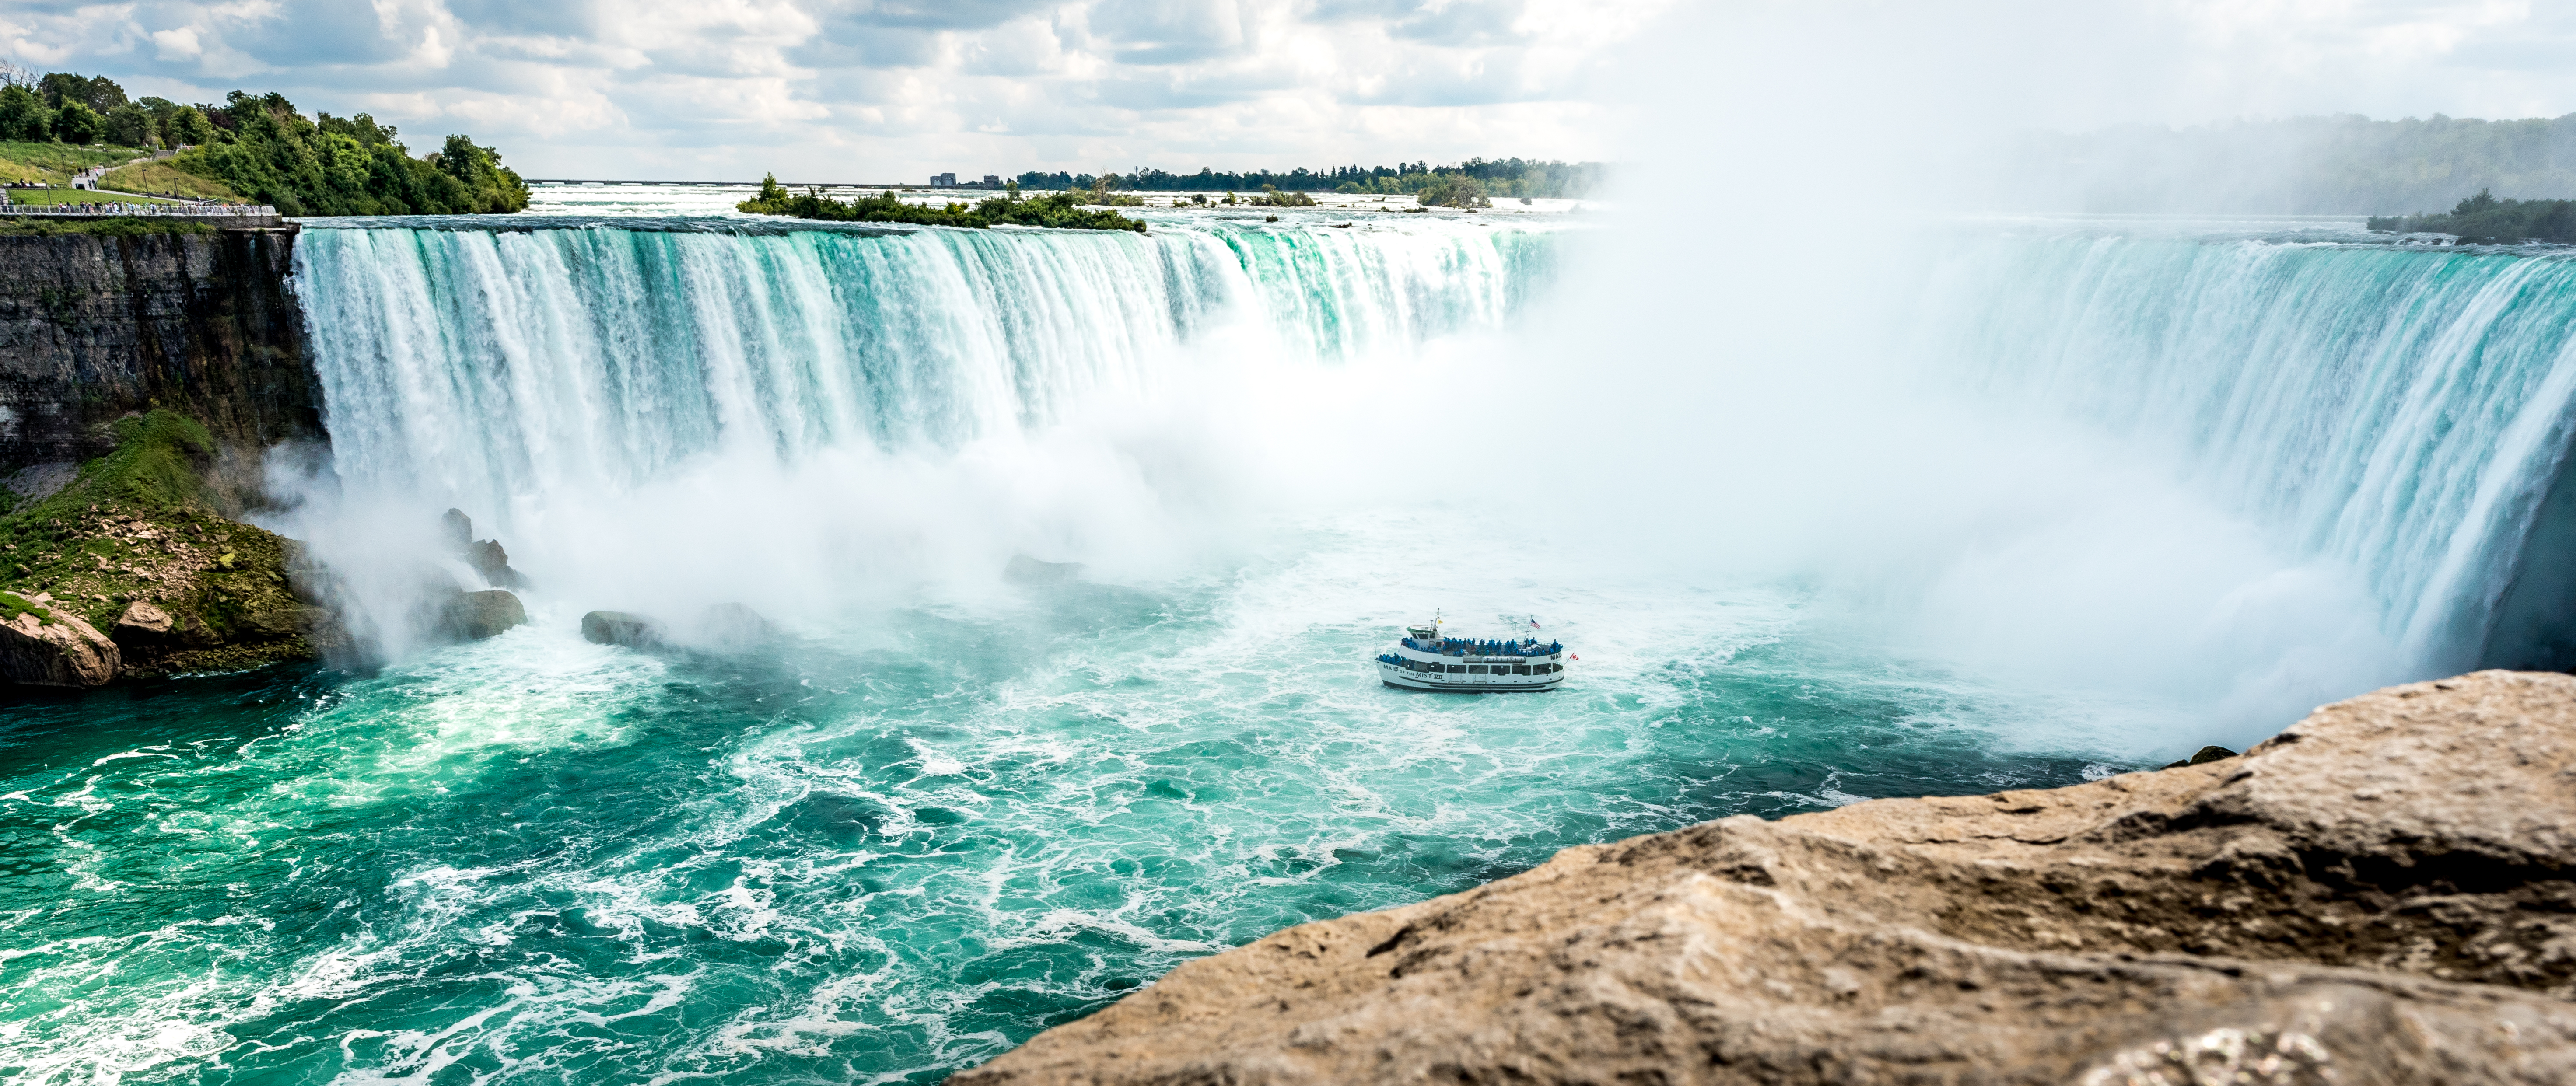
niagara, niagara falls, falls, wallpaper, nature, landscape, waterfall, water resources, body of water, water, natural landscape, watercourse, water feature, chute, vehicle, sea, river, rapid, tourism, tourist attraction, ocean